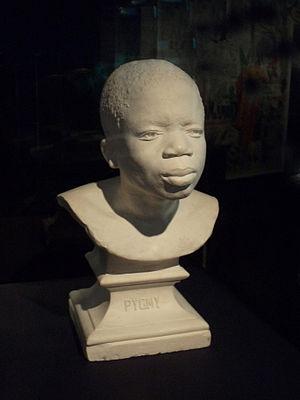
Buste d'Ota Benga, plâtre, par Casper Mayer (1871-1931), 1906, American Museum of Natural History, New York (exposition temporaire Exhibitions. L'invention du sauvage au Musée du quai Branly).
Ota Benga, né vers 1883 dans le royaume du Kongo et mort le 20 mars 1916 à Lynchburg, est un Pygmée congolais du peuple des Mbuti qui a été notamment exposé au zoo du Bronx de New York en 1906.